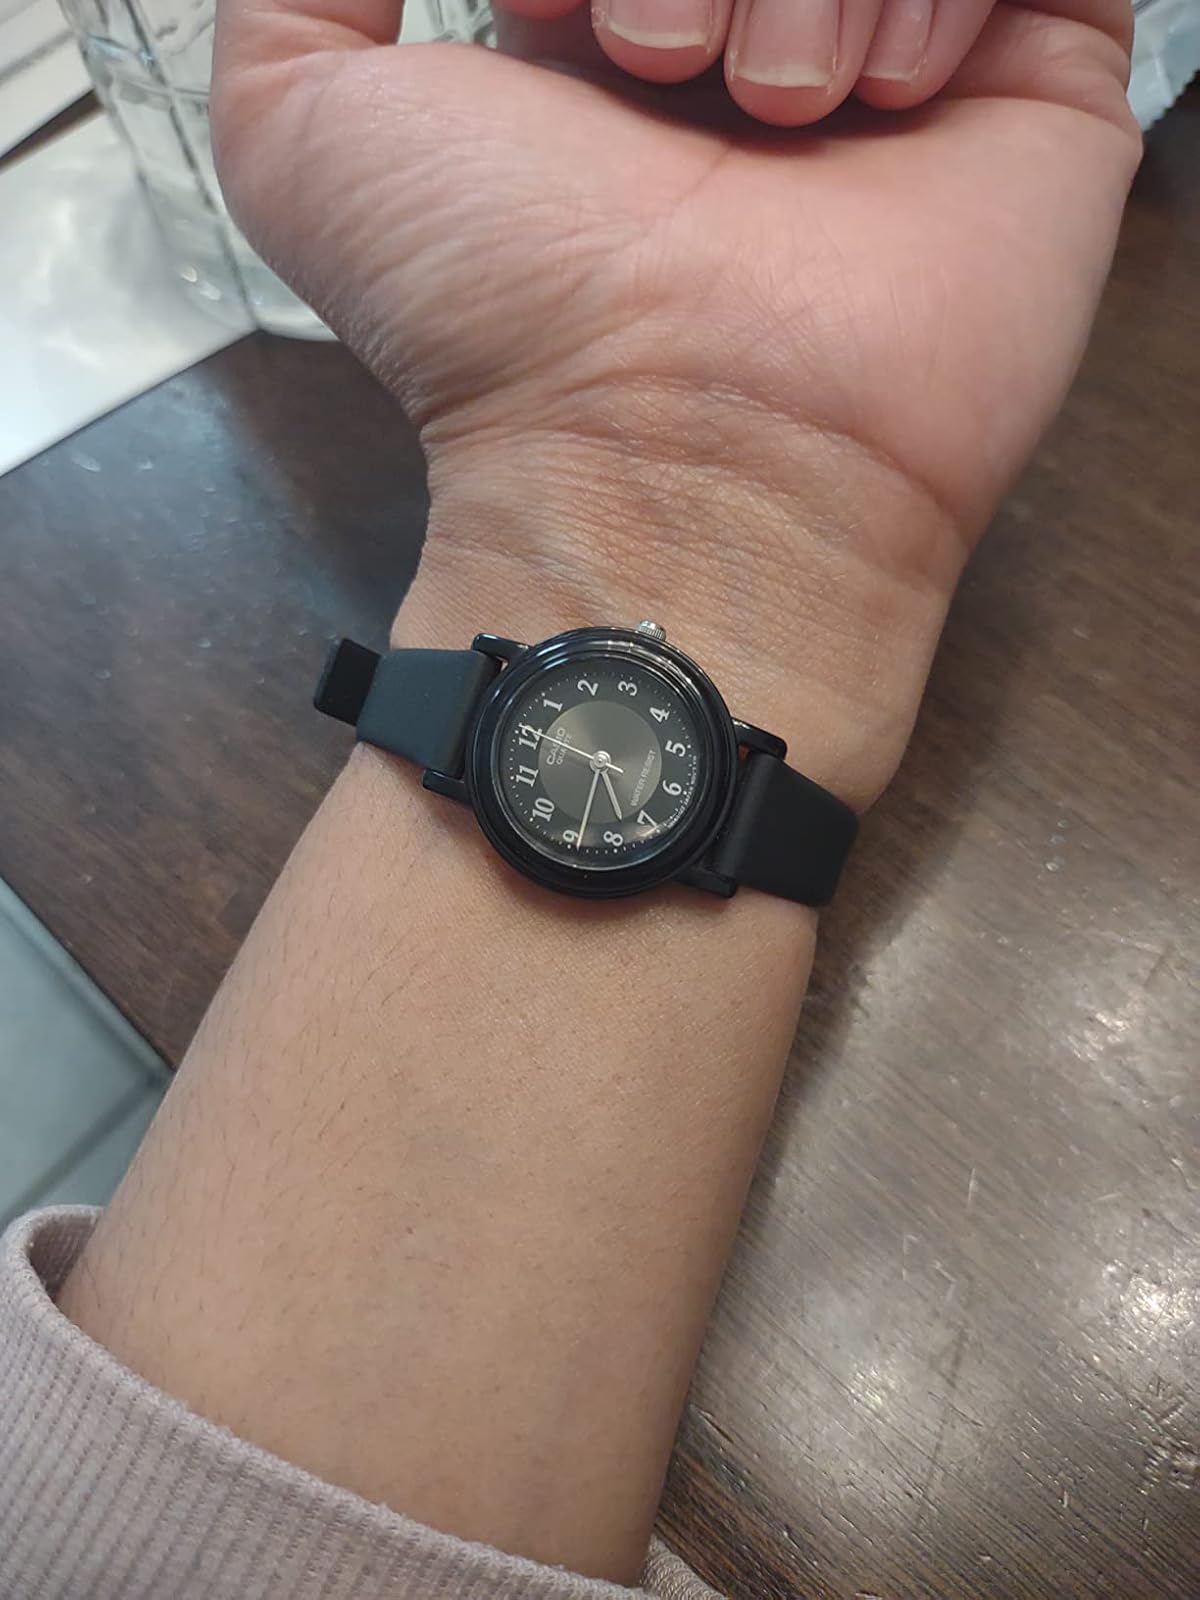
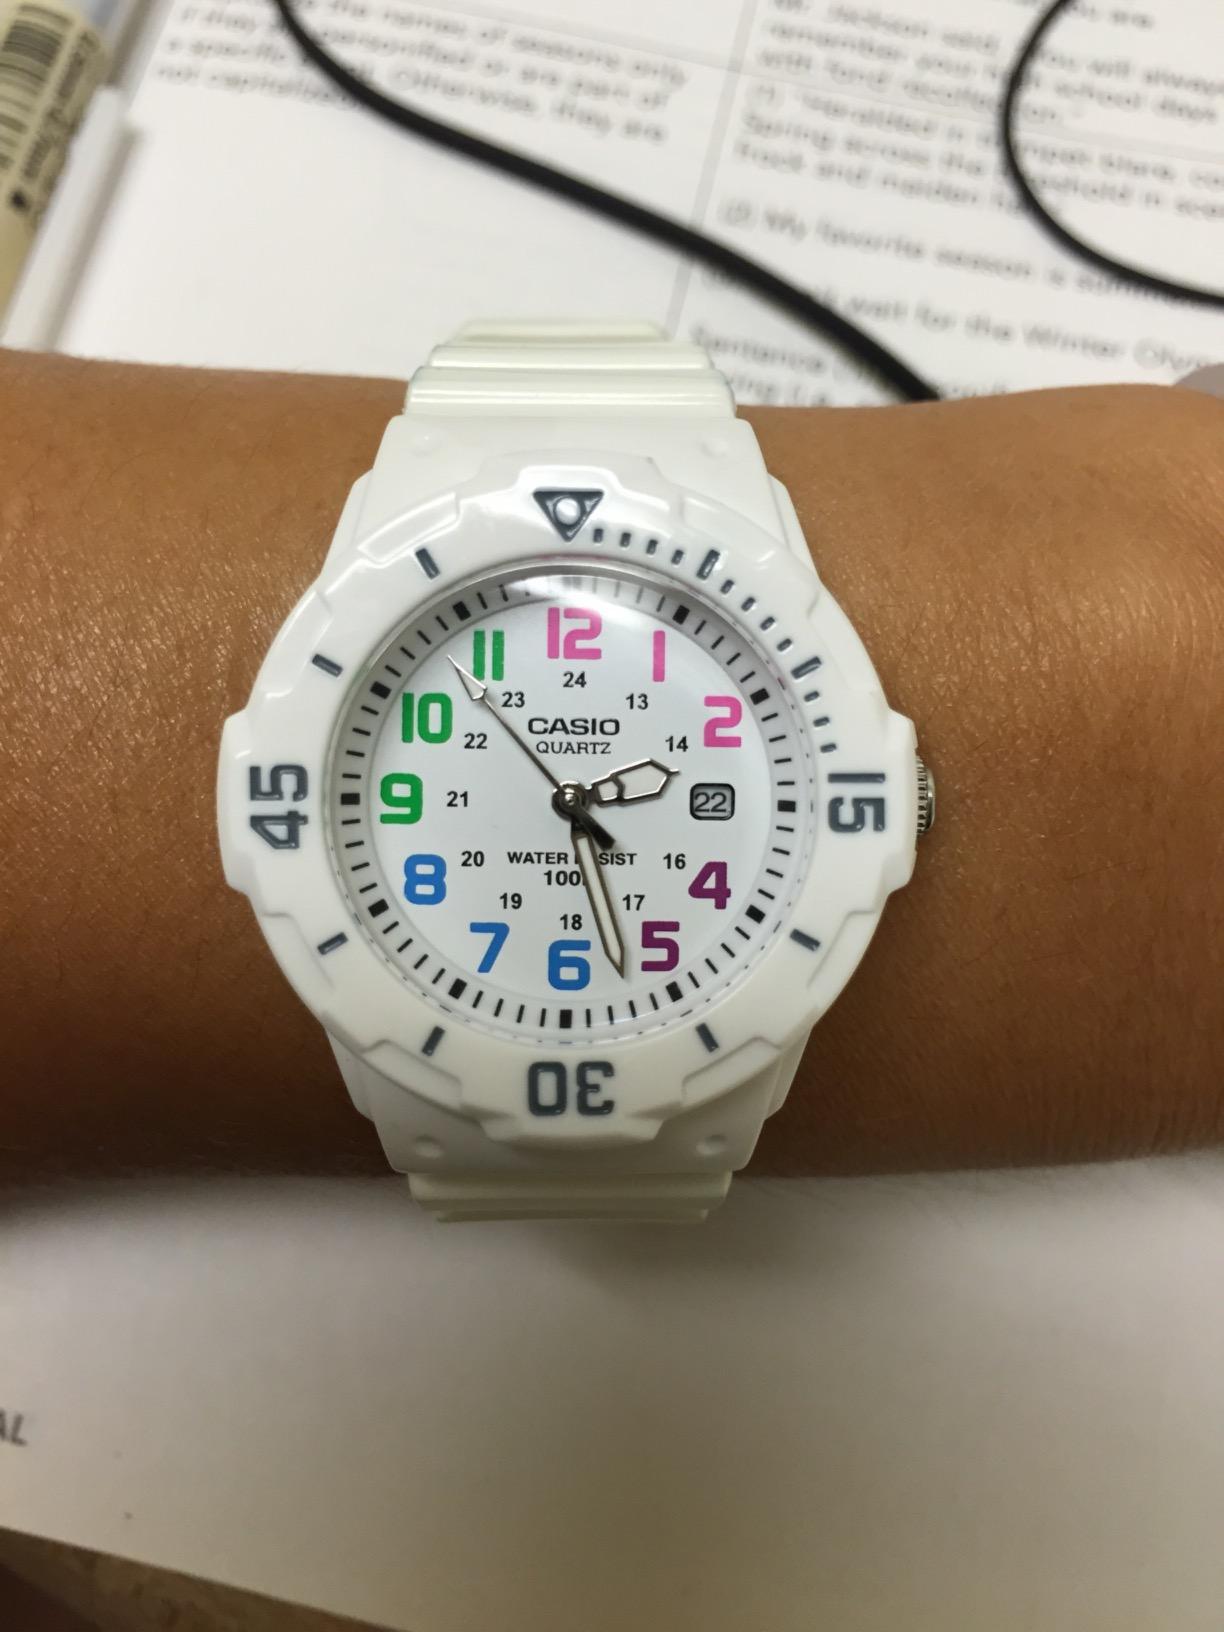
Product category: accessories_watch
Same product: no